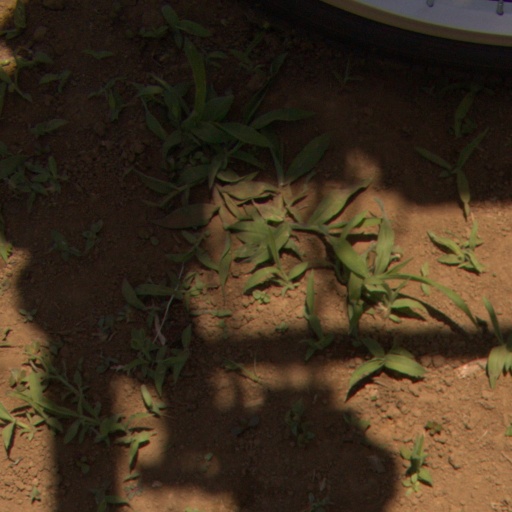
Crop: Jerusalem artichoke